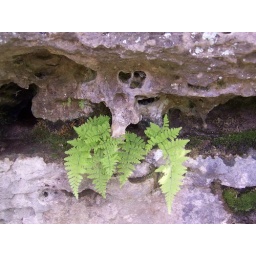
It's amazing that this fern had enough organic material in this rock to be growing!